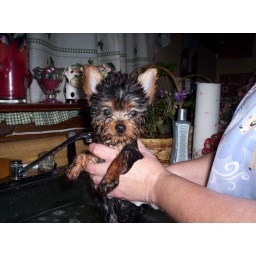
rusty scrub a dub yorkie in the tub